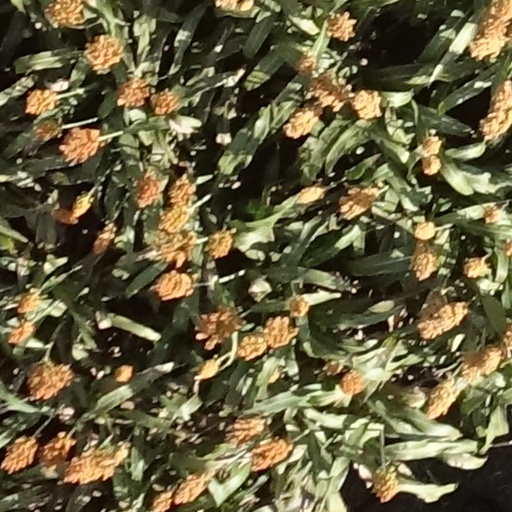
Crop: sorghum